J. Bradley Burzynski

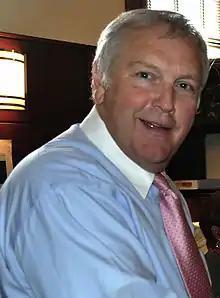

J. Bradley Burzynski (born July 13, 1955) is a former Republican member of the Illinois General Assembly serving in the Illinois House of Representatives from 1990 to 1993 and the Illinois Senate from 1993 to 2011.